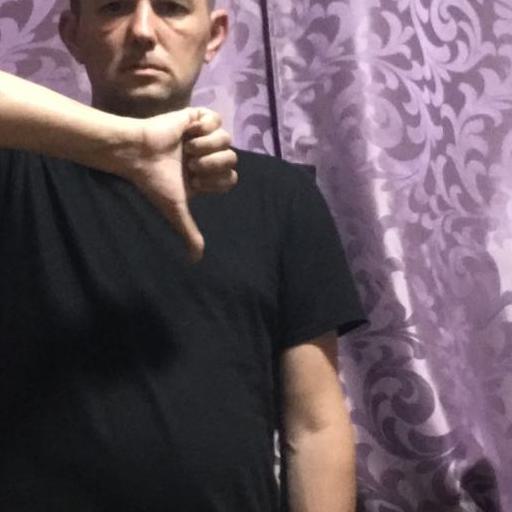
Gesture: dislike